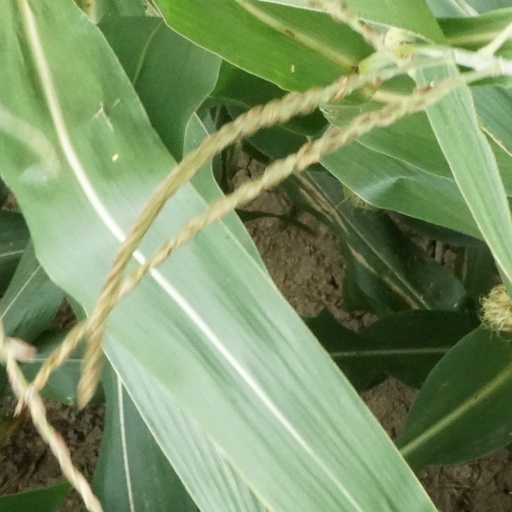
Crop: maize; corn